Yōichi Masuzoe

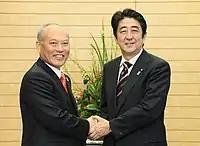
With Shinzō Abe (at the Prime Minister's Official Residence on 26 February 2014)

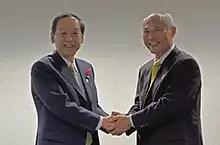
With Shun'ichi Yamaguchi (at the Headquarters of the National Institute of Information and Communications Technology 22 October 2014)

Masuzoe was considered by both the Liberal Democratic Party and Democratic Party of Japan as a potential candidate for the 2014 gubernatorial election in Tokyo. In a December 2013 LDP poll, he reportedly had the strongest support among a broad field of potential candidates. The party was divided with regard to candidate selection, with local LDP lawmakers seeking an experienced candidate and the central party leadership seeking a candidate with name recognition; Masuzoe was viewed as a compromise between these two requirements, even though he was no longer a member of the LDP.